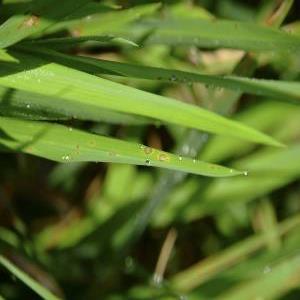
Disease: Blast